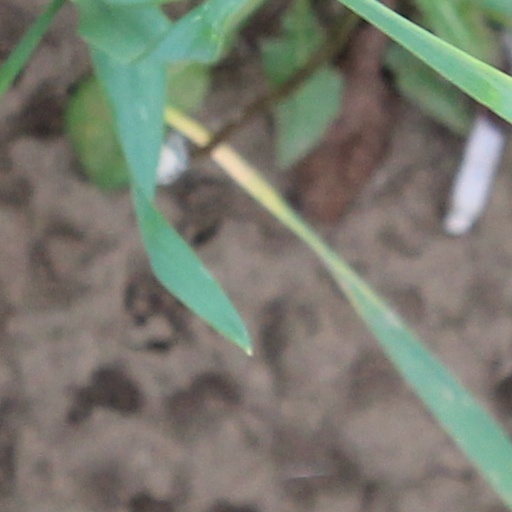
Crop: wheat